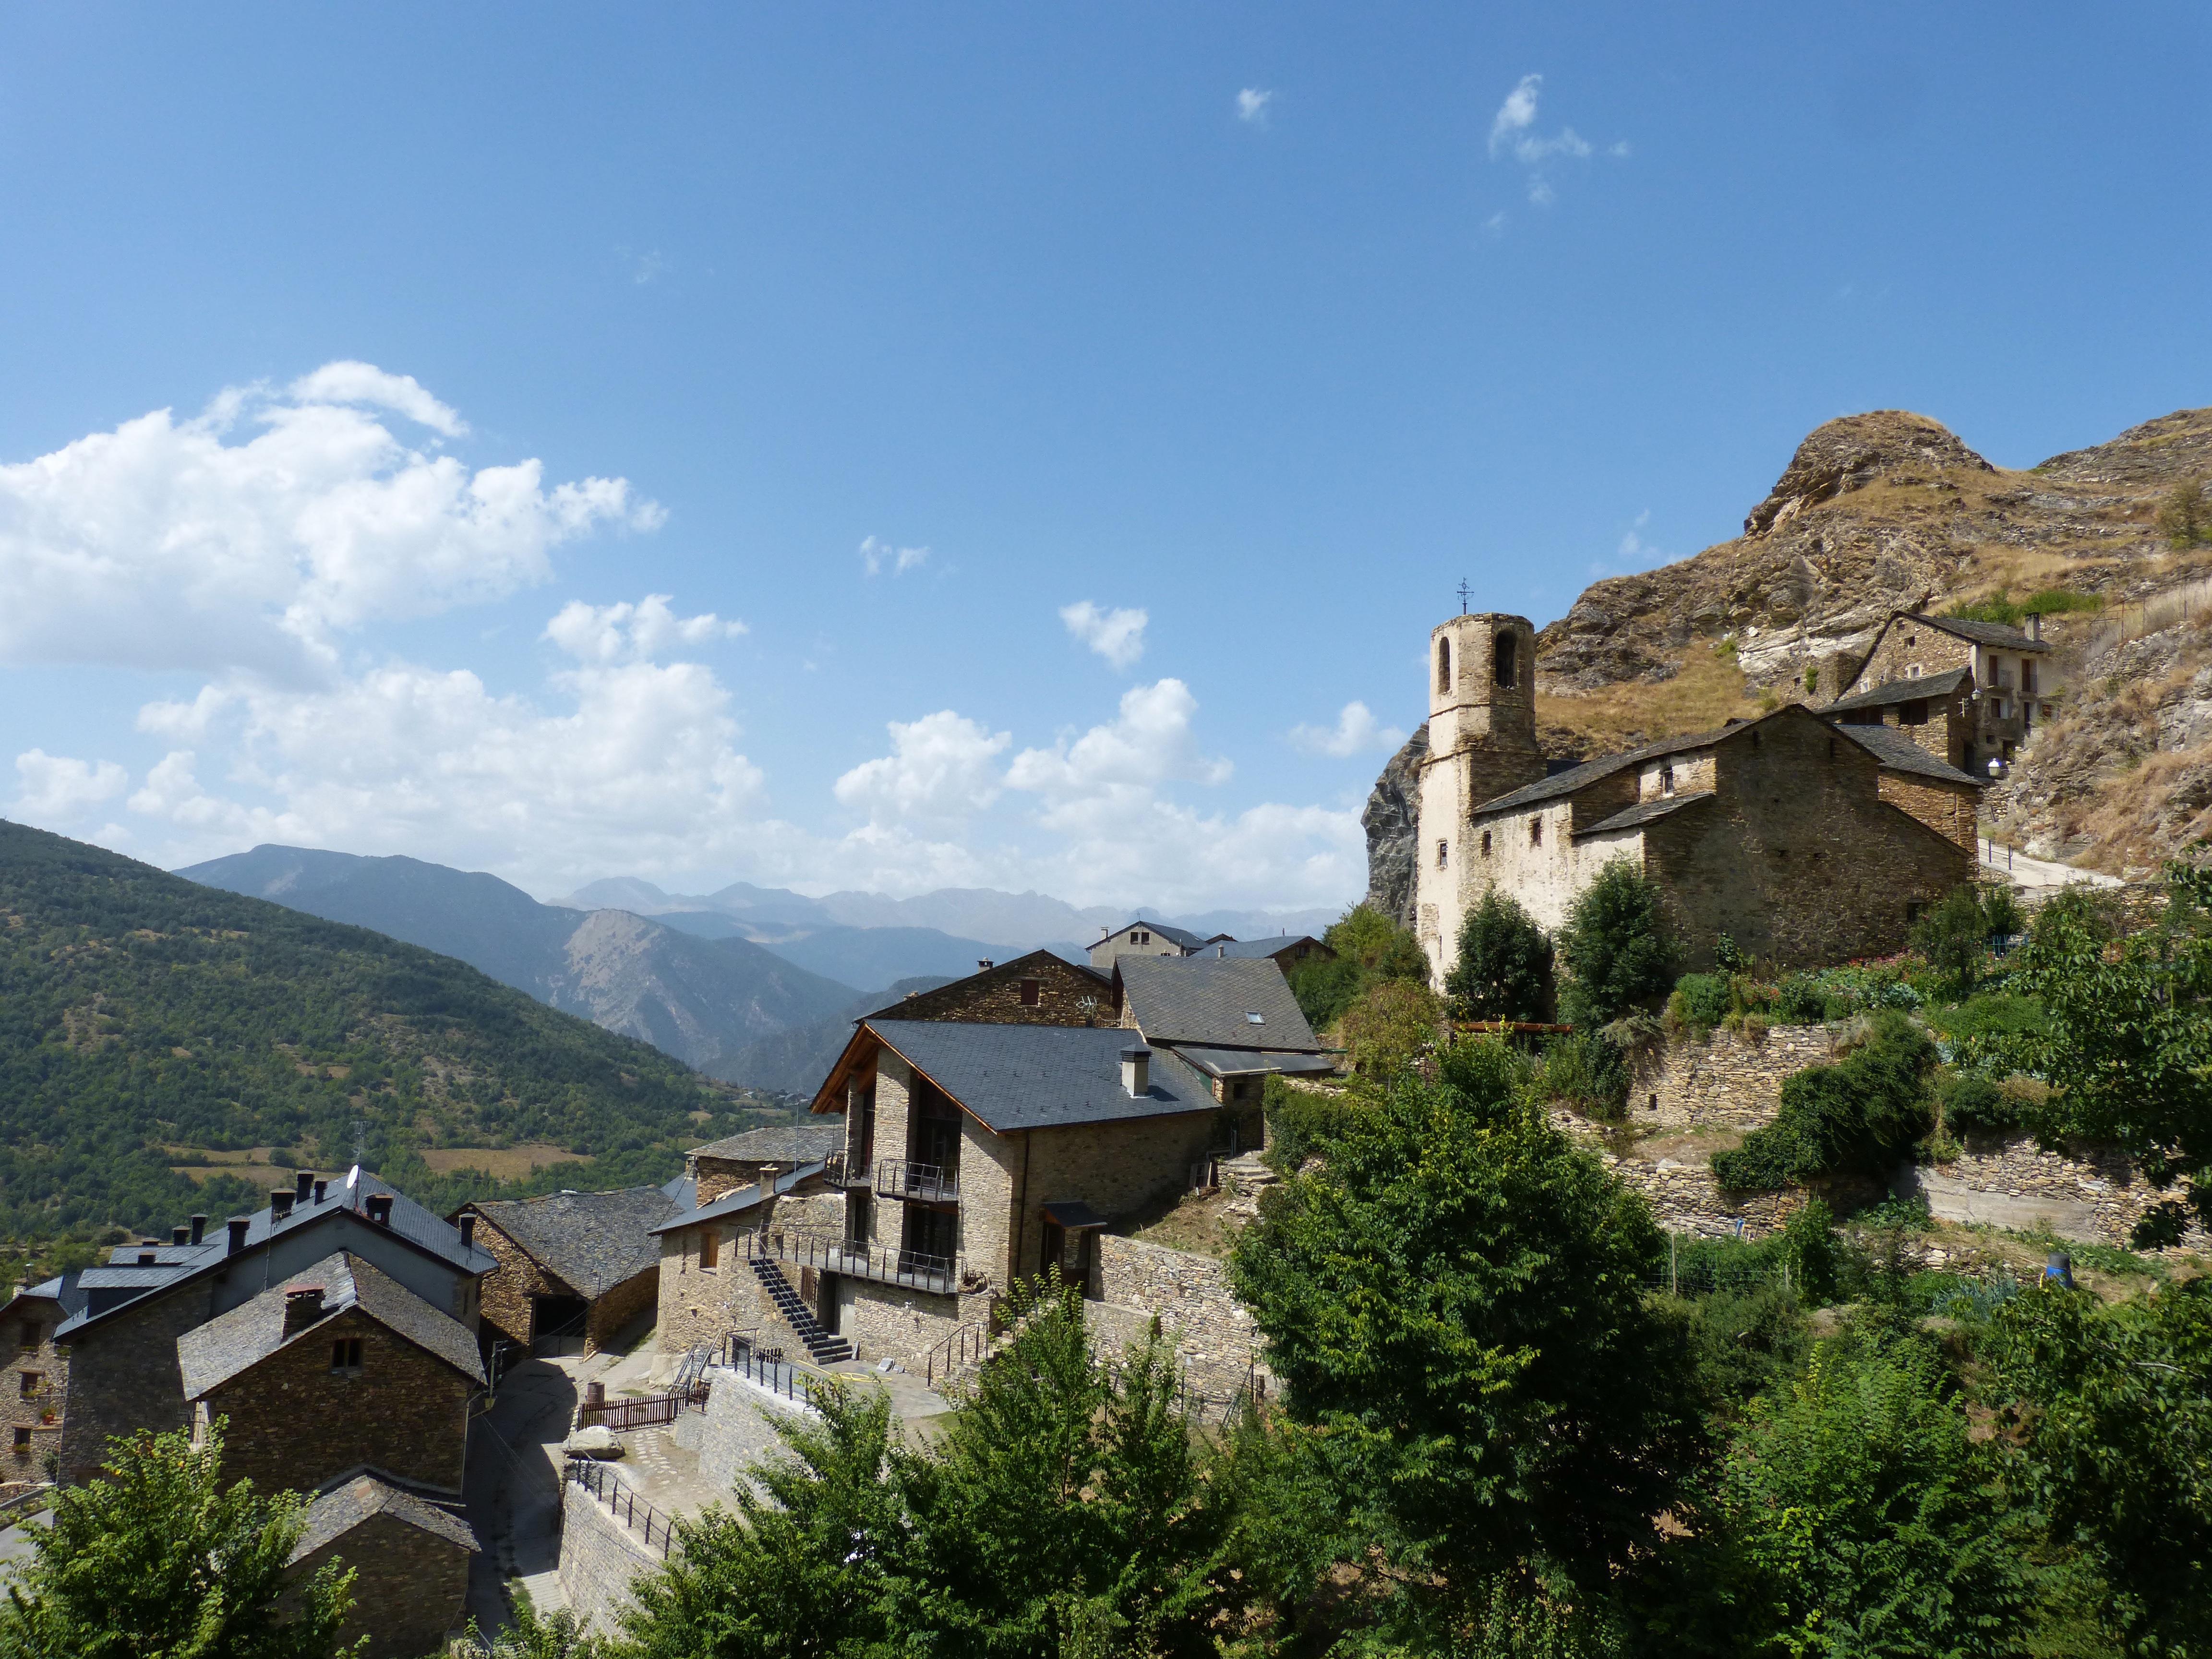
landscape, mountain, people, hill, town, valley, mountain range, vacation, village, tourism, bell tower, alps, ruins, monastery, estate, rural area, pallars sobir, pyrenees catalan burg, geographical feature, human settlement, mountainous landforms